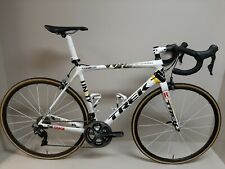
Vehicle type: Bikes